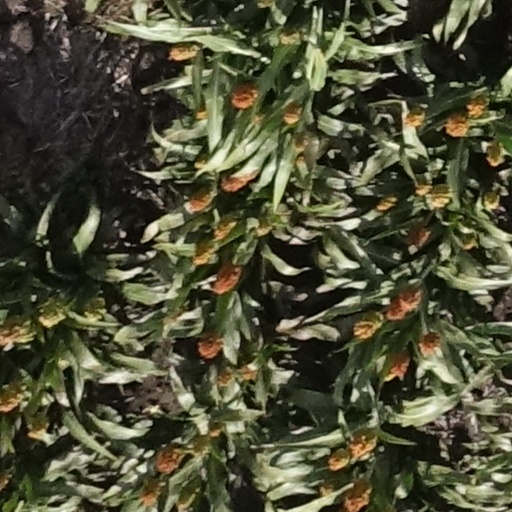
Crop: sorghum